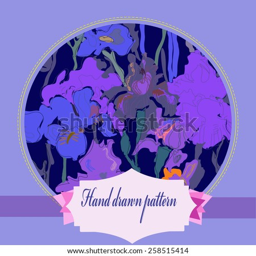
card with decorative colored irises , label on a dark blue circle .